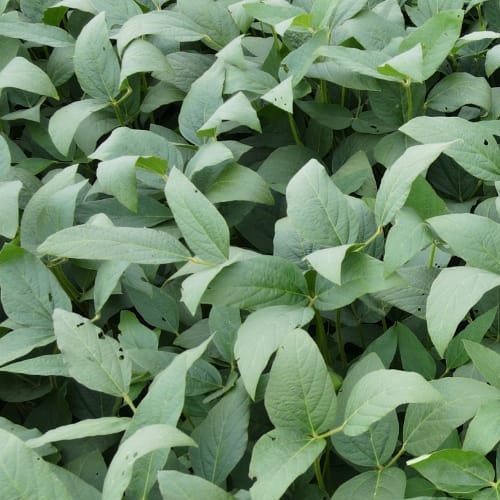
Label: Diabrotica_speciosa